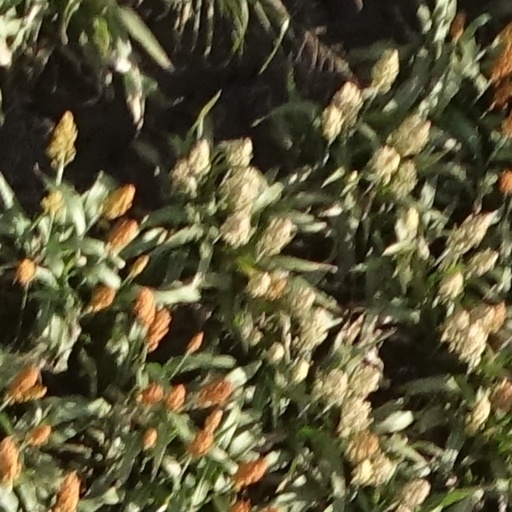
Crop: sorghum